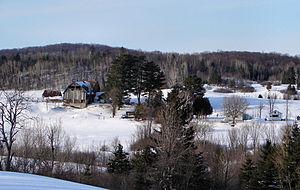
Val-des-Monts est une municipalité du Québec au Canada située dans la municipalité régionale de comté des Collines-de-l'Outaouais dans la région administrative de l'Outaouais au nord de Gatineau. Elle fait partie de la région de la capitale nationale. Elle a été créée en 1975 par la fusion des municipalités de Perkins, Saint-Pierre-de-Wakefield et Poltimore. La population permanente de Val-des-Monts est d'environ 12 000 habitants en 2018, mais la population de la municipalité double presque durant la saison estivale à cause de la venue de villégiateurs résidant dans des chalets.